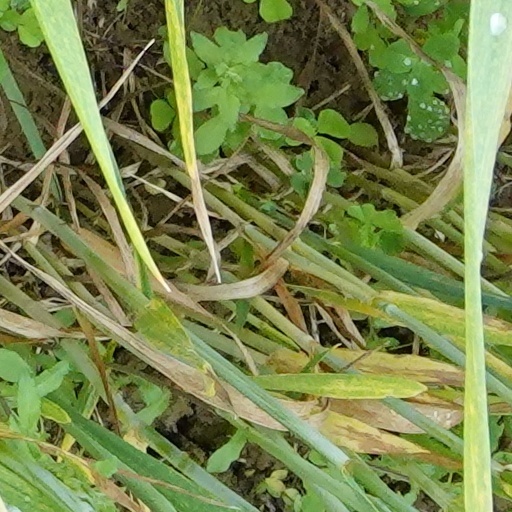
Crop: wheat